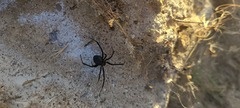
Species: Lactrodectus_hesperus